Pierce Brosnan

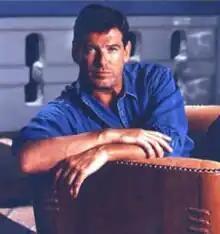
Brosnan during his time as an environmental spokesman for Pacific Green in the late 1990s

In Roman Polanski's 2010 political thriller "The Ghost Writer", Brosnan played a disgraced British Prime Minister. The film won a Silver Bear at the Berlin International Film Festival. He starred as Charles Hawkins in the film "Remember Me" and as Chiron in "", both released in the same year. In 2012, Brosnan played the role of Philip in the Danish romantic comedy "Love Is All You Need".